Simon de Cordes

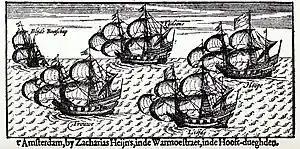
The five ships of the Dutch trading fleet were bristling with weaponry; many suspected their real mission was plunder and pillage.

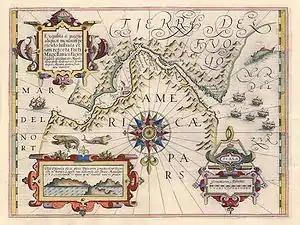
Straat Magellaan (1606) by Jodocus Hondius

Simon de Cordes (born around 1559 – died 11 November 1599) was a Dutch merchant and explorer who after the death of Admiral Jacques Mahu, became leader of an expedition with the goal to achieve the Indies, which was replaced for Chile, Peru and other kingdoms (in New Spain: Nueva Galicia; Captaincy General of Guatemala ; Nueva Vizcaya; New Kingdom of León and Santa Fe de Nuevo México). The fleet's original mission was to sail along the west coast of South America, where they would sell their cargo for silver, gold or pearls and to head for Japan only if the first mission failed. In that case, they were supposed to obtain silver in Japan and to buy spices in the Moluccas, before heading back to Europe around Cape of Good Hope. Their goal was to sail through the Strait of Magellan to get to their destiny, which scared many sailors because of the harsh weather conditions. The first major expedition around South America was organized by a voorcompagnie, the Magelhaen Company. It organized two fleets of five and four ships with 750 sailors and soldiers to "devaluate the Spanish". It resulted in utter disaster; 80% of the men died during the journey and the investors made no profit. No full account of the voyage is in existence, but details can be gathered from an unofficial journal kept by Potgieter, a surgeon, letters from William Adams (pilot) and from the facts gleaned by Oliver Van Noort's squadron.